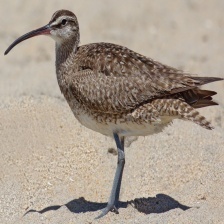
Species: WHIMBREL
Scientific name: NUMENIUS PHAEOPUS